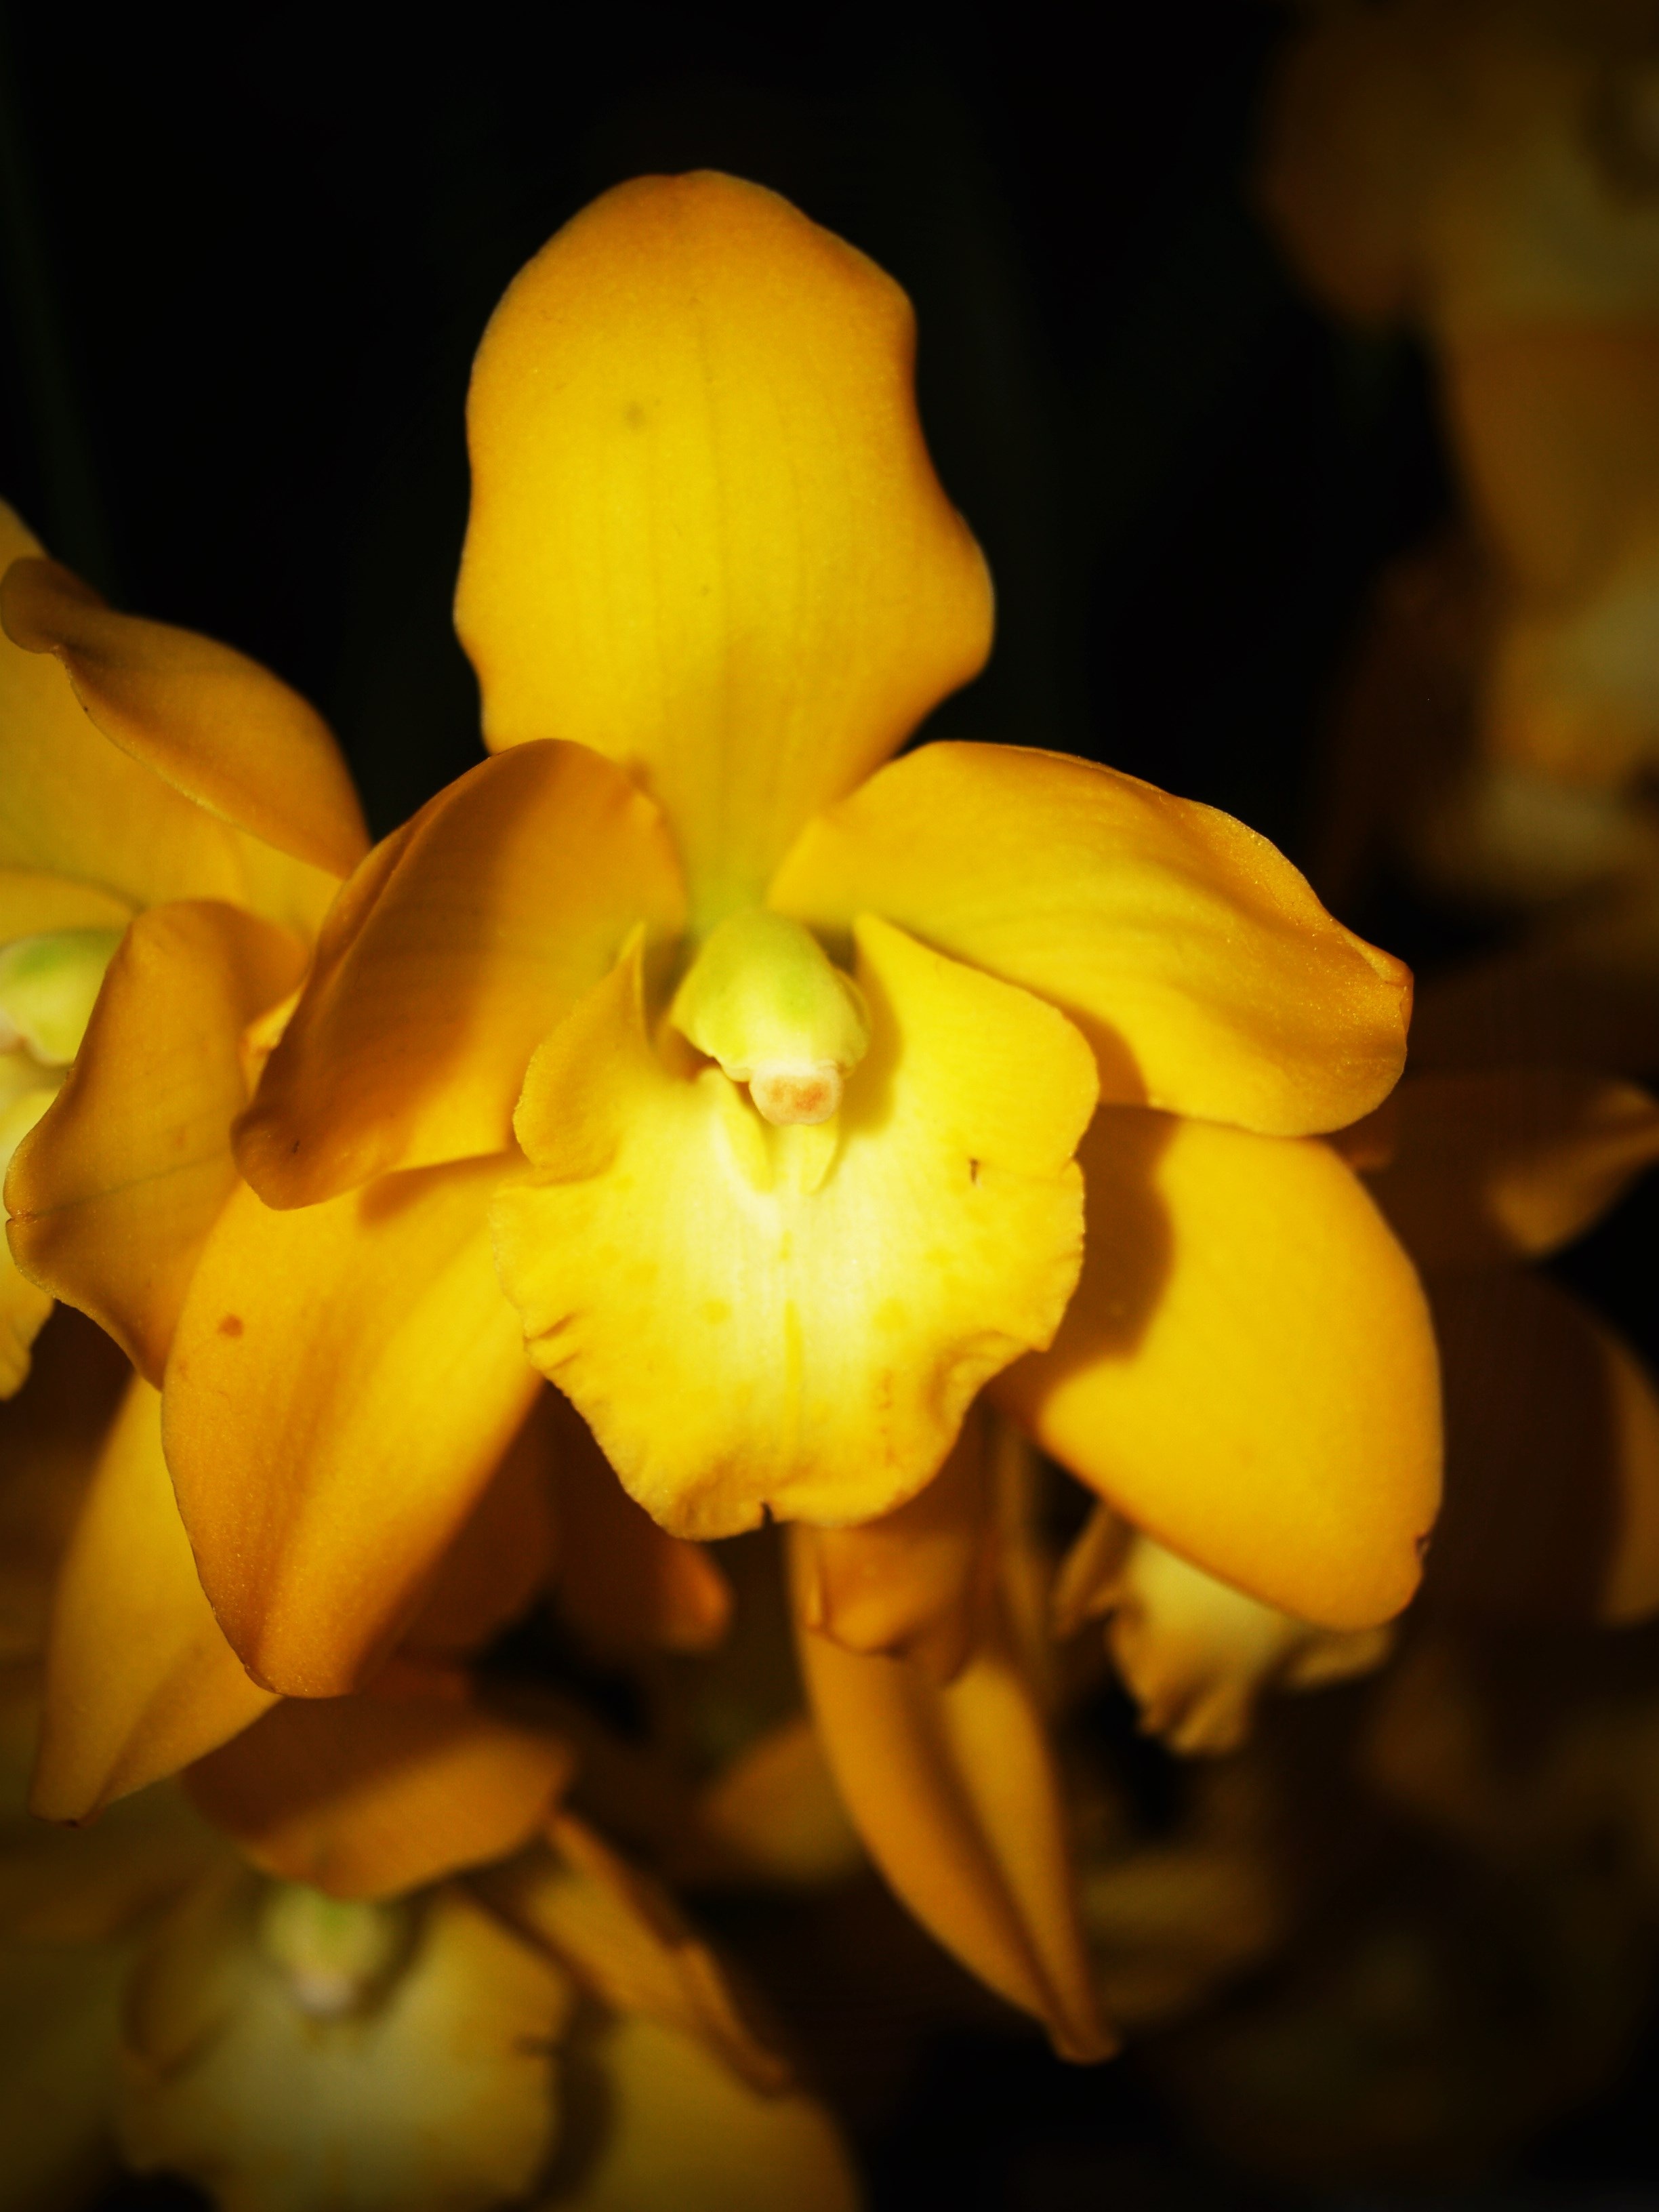
nature, blossom, growth, plant, white, leaf, flower, petal, bloom, isolated, green, red, collection, tropical, natural, fresh, botany, set, colorful, yellow, pink, flora, orchid, close up, bright, collage, beauty, montage, vibrant, selection, macro photography, variation, flowering plant, dendrobium, plant stem, land plant